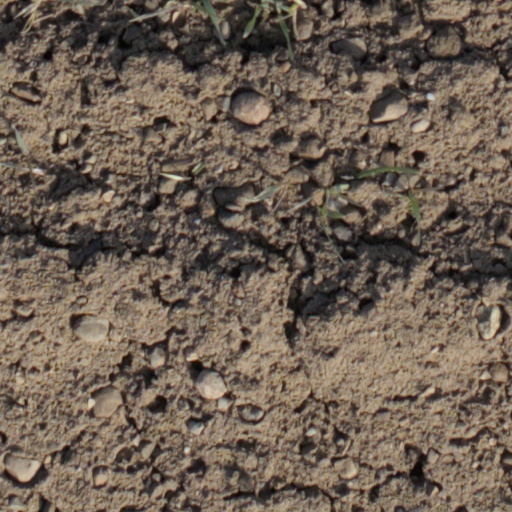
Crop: wheat